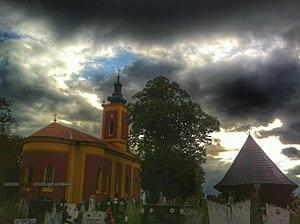
L'église Saint-Pierre-et-Saint-Paul de Lozovik est une église orthodoxe serbe située à Lozovik, dans la municipalité de Velika Plana et dans le district de Podunavlje en Serbie. Elle est inscrite sur la liste des monuments culturels protégés de la République de Serbie.